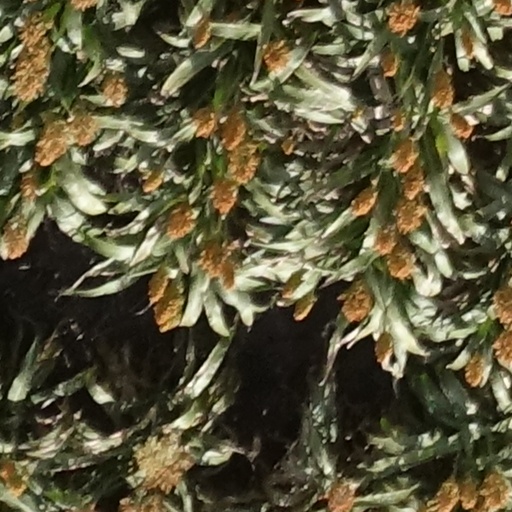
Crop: sorghum